L'Oiselle

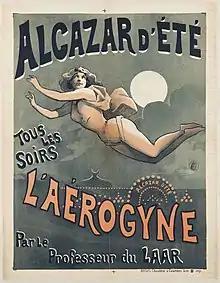
Aérogyne at the summer Alcazar, poster by Alfred Choubrac, Musée Carnavalet, ca. 1880–1900.

From the end of the nineteenth century, a new fashion spread in Parisian cabarets : shows of flying women. Establishments like the Alcazar, the Folies Bergère, the Amphitheatre, proposed performances of dancers who, by means of cables or optical effects, rose a few meters in the air. In 1902, the film director Georges Meliès directed "", a film in which the heroine alternates between dancing choreographies and flying scenes.